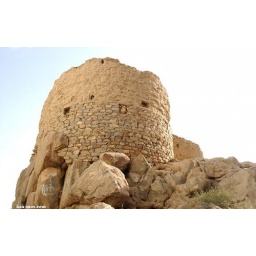
The remnants of the old wall of the Taif in the door rent downtown